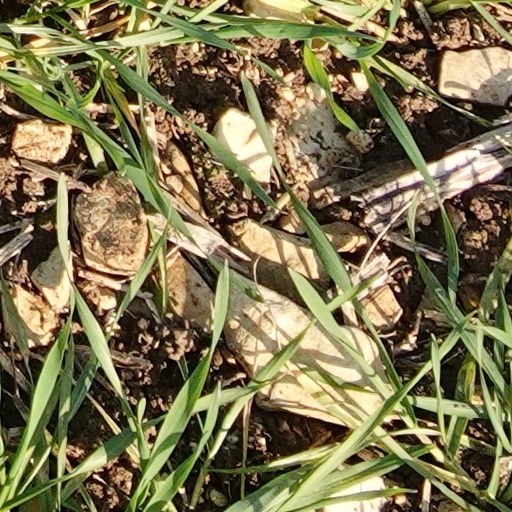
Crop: wheat